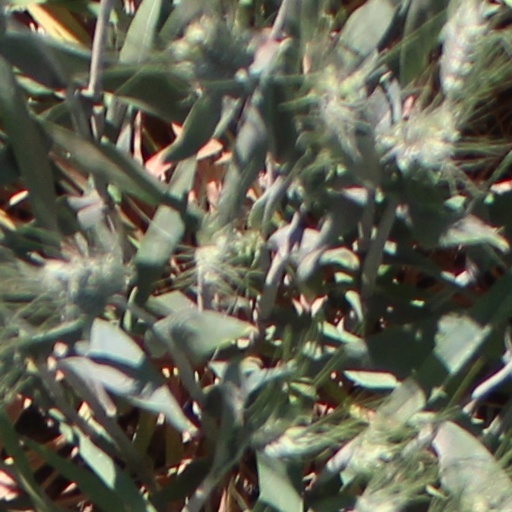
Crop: wheat